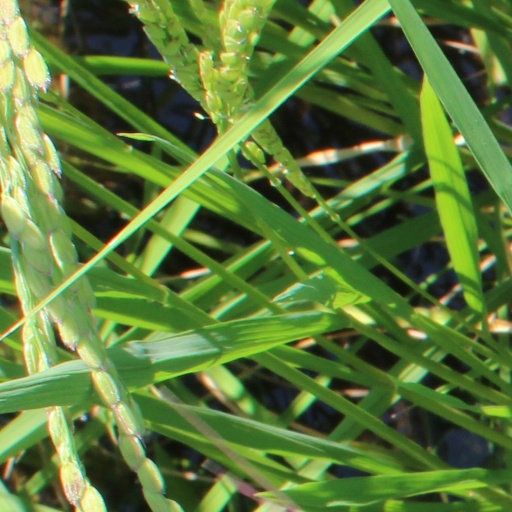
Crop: rice